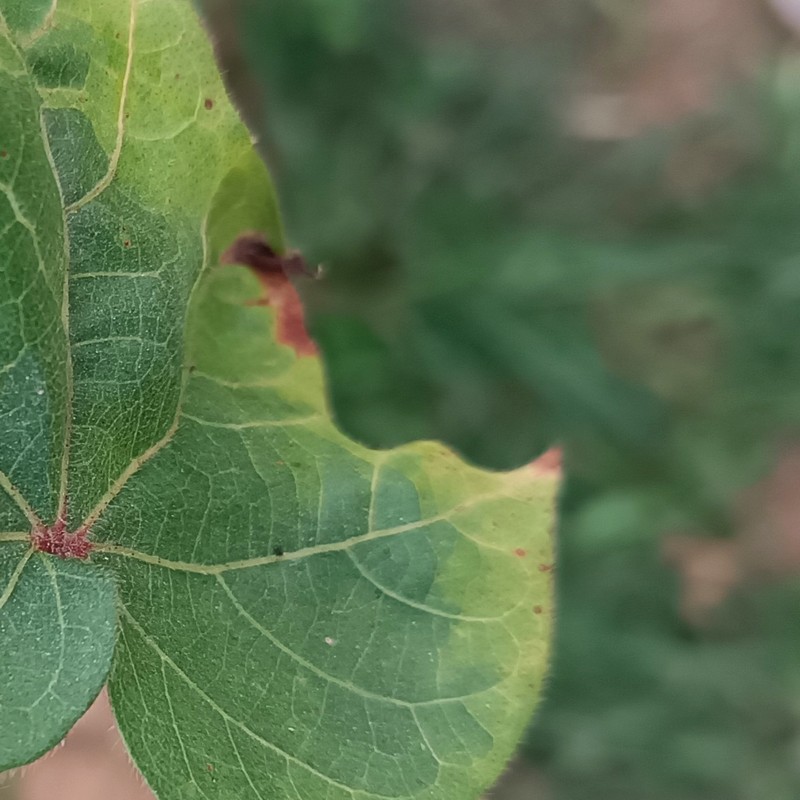
Label: Leaf Hopper Jassids